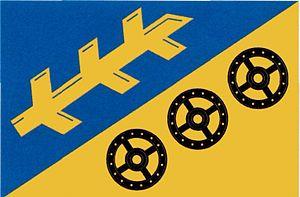
Strašice est une commune du district de Strakonice, dans la région de Bohême-du-Sud, en République tchèque. Sa population s'élevait à 184 habitants en 2017.